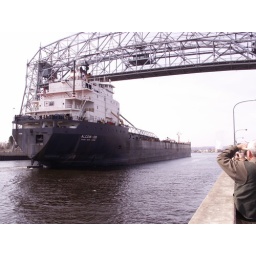
boat under the lift bridge